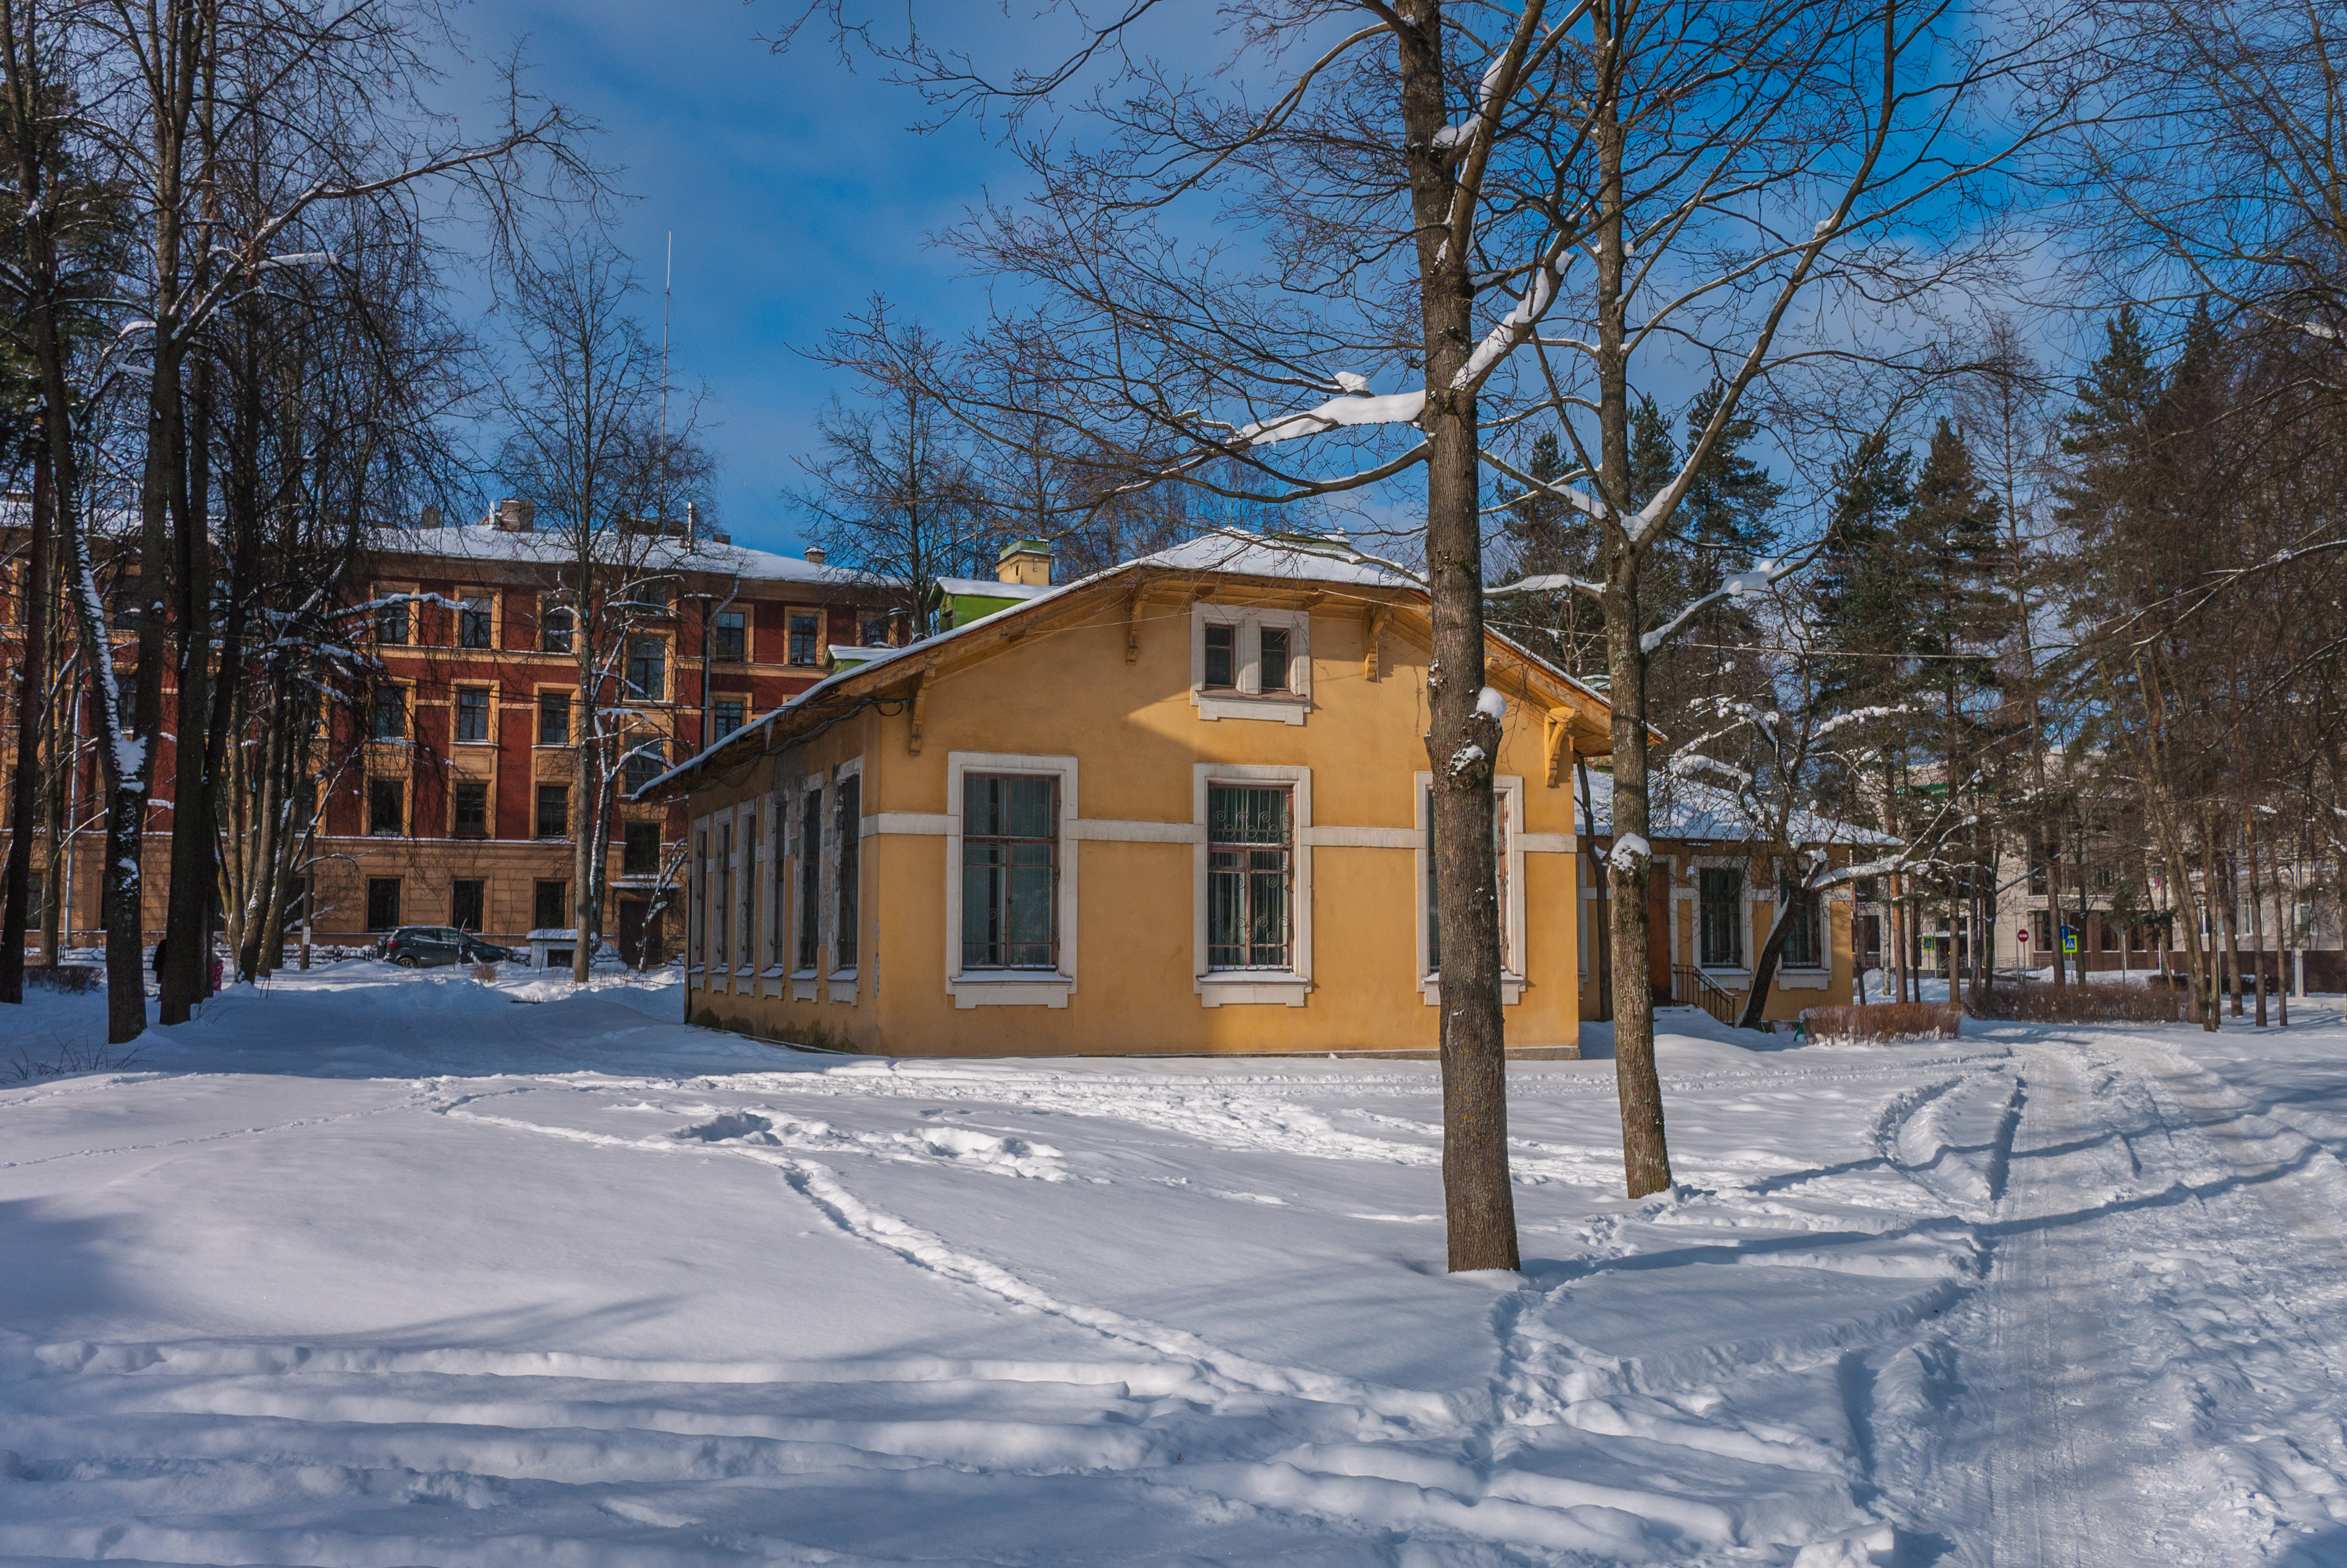
images, building, snow, plant, window, sky, house, branch, door, tree, wood, twig, cottage, residential area, woody plant, slope, freezing, landscape, siding, facade, cloud, frost, natural landscape, roof, log cabin, winter, suburb, larch, sugar house, evening, home, forest, conifer, shed, fir, night, hut, estate, pine family, pine, porch